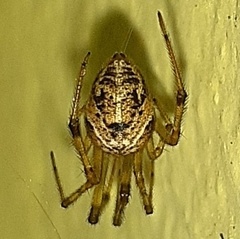
Species: Parasteatoda_tepidariorum